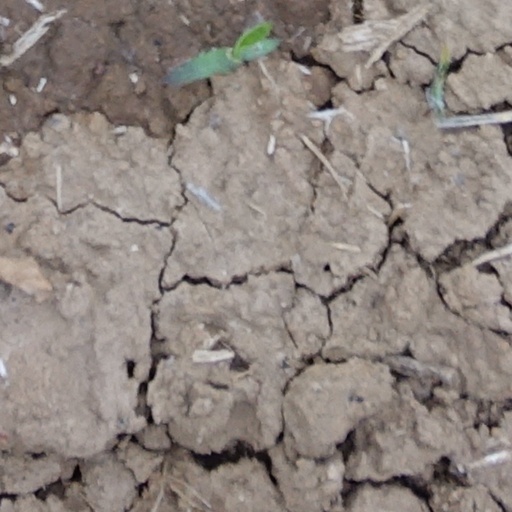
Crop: wheat